Fantasiestücke, Op. 12

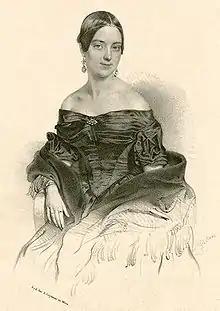
Anna Robena Laidlaw

Robert Schumann's Fantasiestücke, Op. 12, is a set of eight pieces for piano, written in 1837. The title was inspired by the 1814–15 collection of novellas, essays, treatises, letters, and writings about music, "Fantasiestücke in Callots Manier" (which also included the complete "Kreisleriana", another source of inspiration for Schumann) by one of his favourite authors, E. T. A. Hoffmann. Schumann dedicated the pieces to Fräulein Anna Robena Laidlaw, an accomplished 18-year-old Scottish pianist with whom Schumann had become good friends.